Henry VI of England

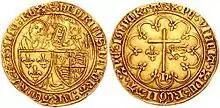
"Salut d'or", depicting Henry as King of England and France, struck in Rouen

Cardinal Beaufort and the Duke of Suffolk persuaded Henry that the best way to pursue peace with France was through a marriage with Margaret of Anjou, the niece of King Charles VII. Henry agreed, especially when he heard reports of Margaret's stunning beauty, and sent Suffolk to negotiate with Charles, who consented to the marriage on condition that he would not have to provide the customary dowry and instead would receive the province of Maine from the English. These conditions were agreed upon in the Treaty of Tours in 1444, but the cession of Maine was kept secret from Parliament, as it was known that this would be hugely unpopular with the English populace. The marriage took place at Titchfield Abbey on 23 April 1445, one month after Margaret's 15th birthday. She had arrived with an established household, composed primarily not of Angevins, but of members of Henry's royal servants; this increase in the size of the royal household, and a concomitant increase on the birth of their son, Edward of Westminster, in 1453, led to proportionately greater expense but also to greater patronage opportunities at Court.